Winchester College football

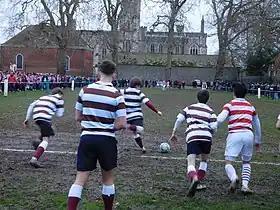
The Old Tutor's Houses team takes a kick from their goal line, worms, on Meads, with Chapel in the background.

The basic principle is that each team can only kick the ball once before the other team touches it (unless the kicker has been deemed to have kicked it his hardest). The main rules are called tag, dribble, behind your side, and handiwork.